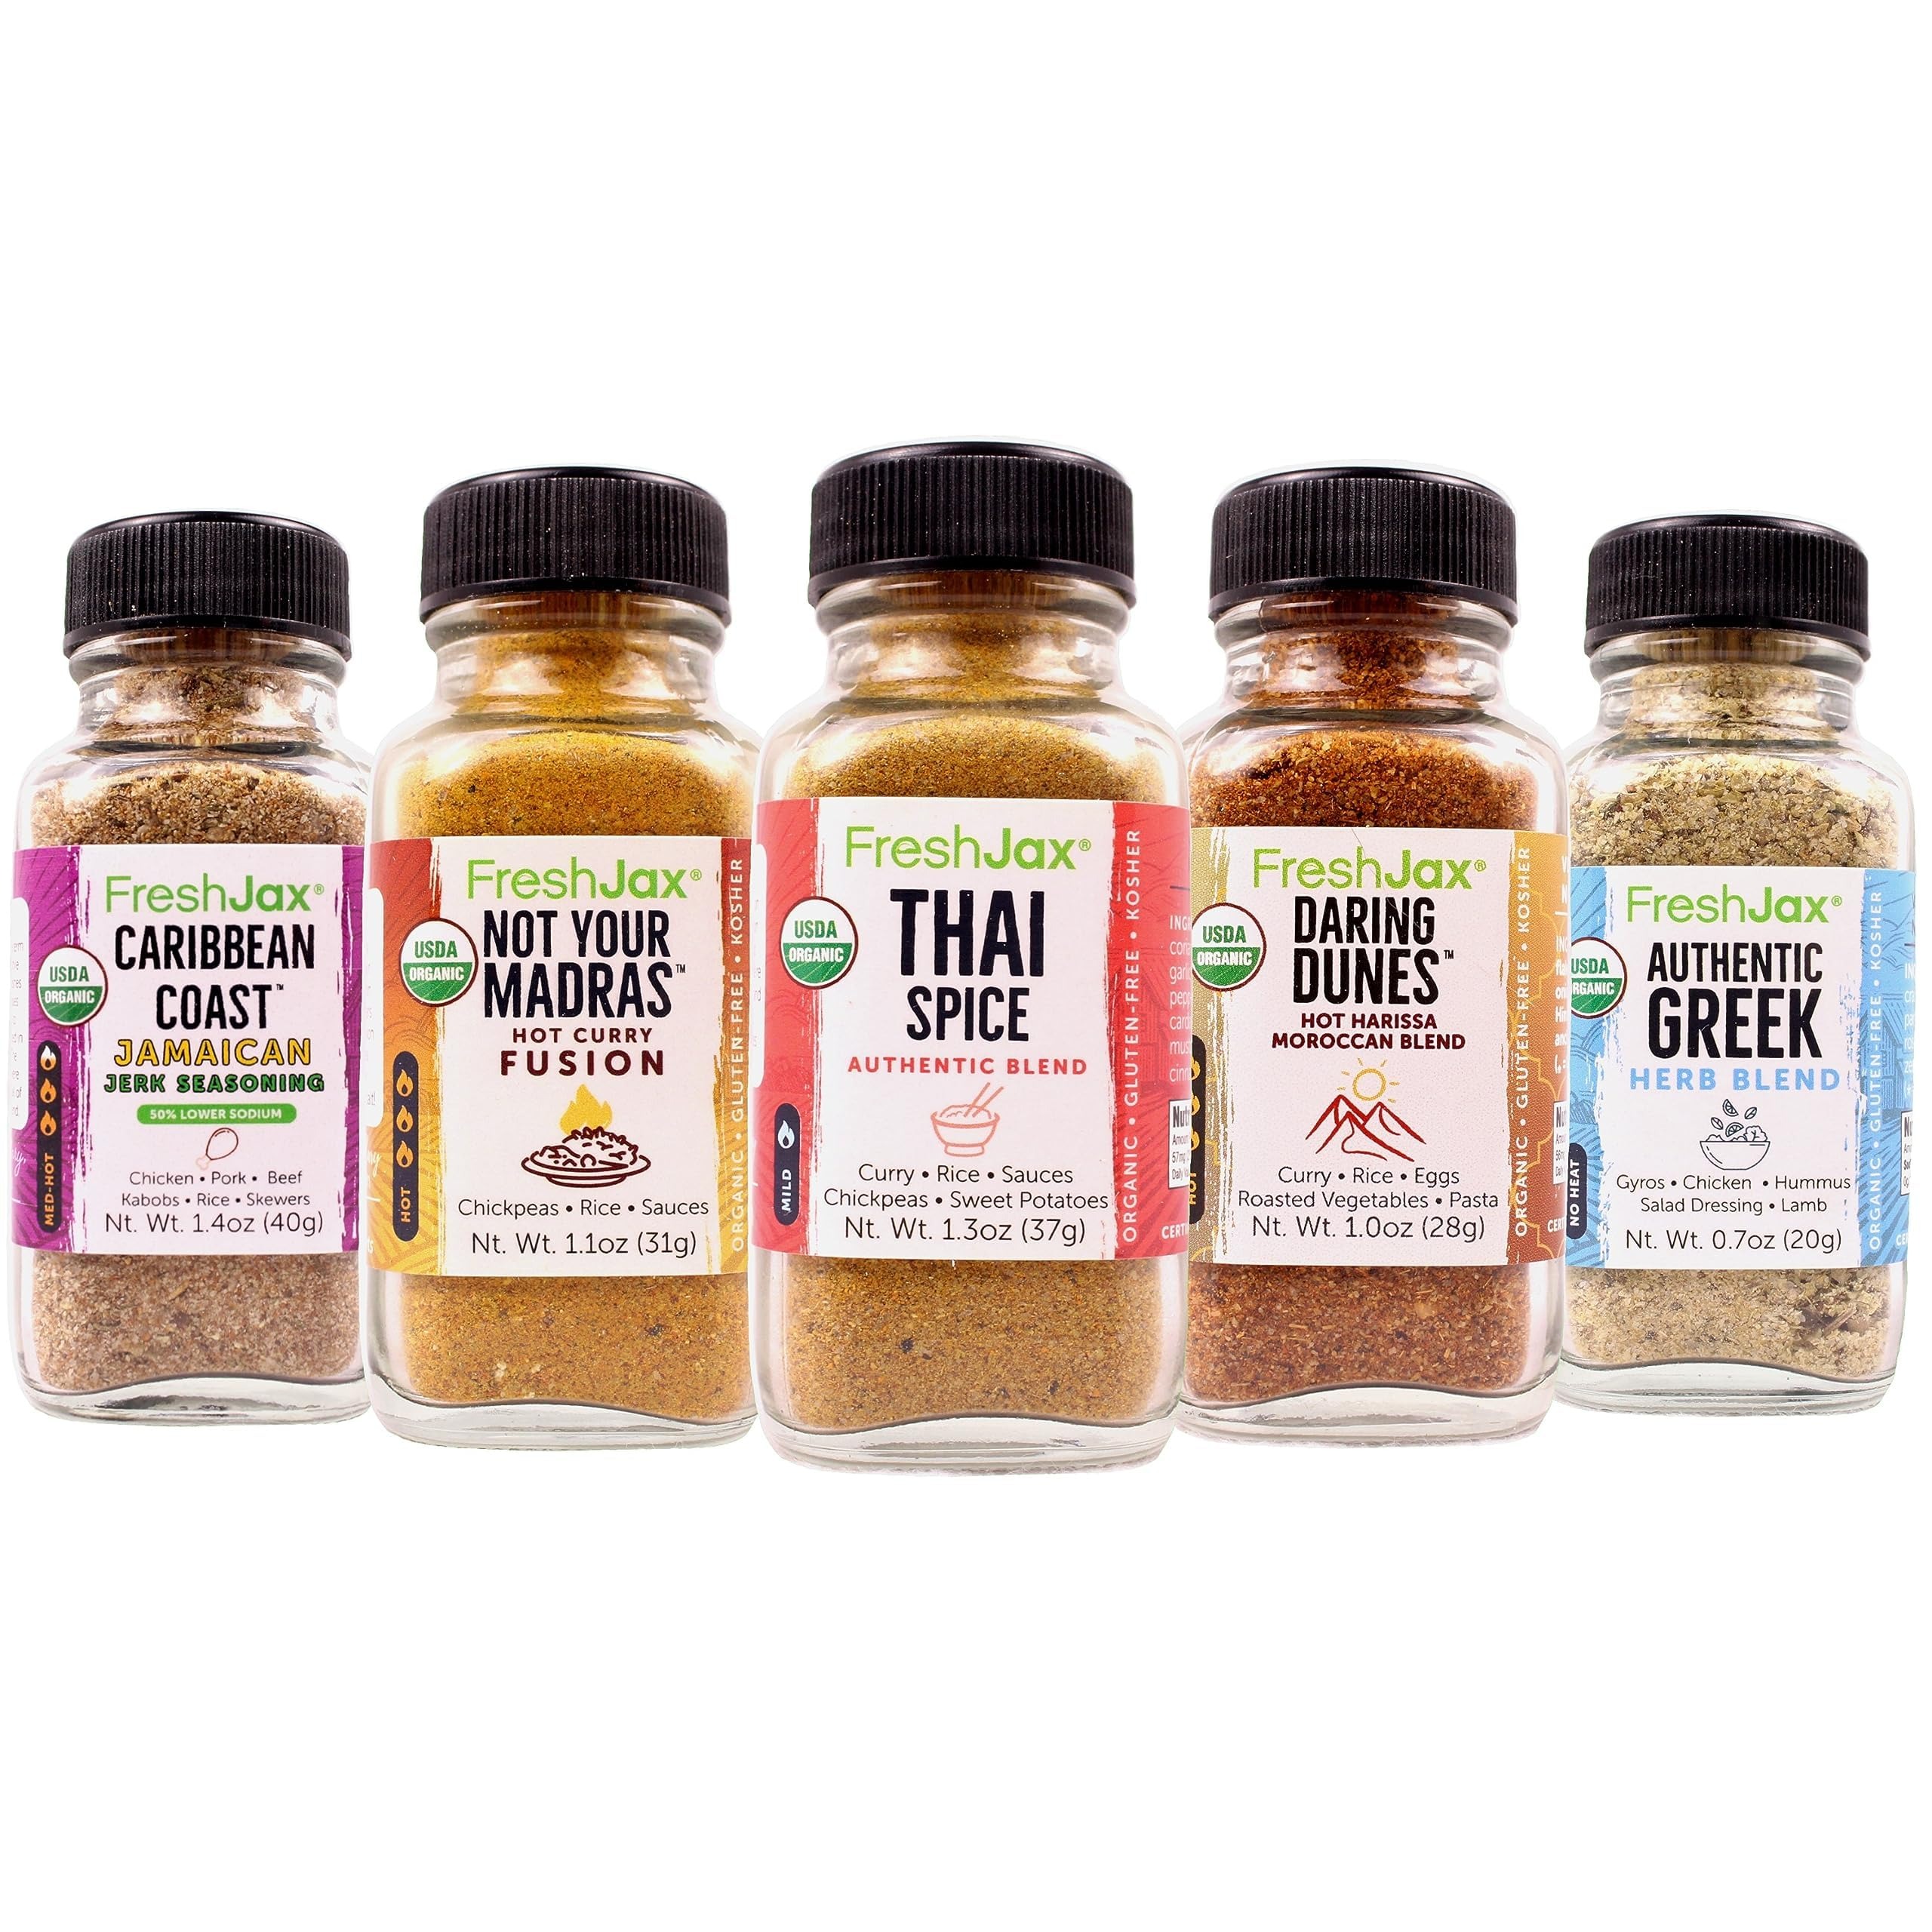
Item Name: Freshjax International Spices Gift Set | 5 Sampler Sized Organic Spices and Seasonings | World of Flavors Seasoning Gift Set | Grilling Christmas Gifts for Men Packed in a Giftable Box
Bullet Point 1: PERFECT SEASONING GIFT SET : Spice up christmas gatherings with our exquisite seasoning blends—ideal grill seasoning set for any occasion, whether hosting a backyard barbecue, picnic in the park, or a simple meal outdoors with loved ones. Unleash rich flavors with every bite.
Bullet Point 2: ORGANIC & KOSHER SPICE BLENDS : Hand-crafted in small batches for rich flavor, each seasoning spice blend is made with premium organic ingredients. Gluten-free, vegan, non-GMO, and no artificial flavors, ensuring bold taste in every dish.
Bullet Point 3: THAI SPICE : Experience Thailand with our meticulously crafted Thai Spice Blend. Honoring Thai culture, we've combined exotic spices for a unique flavor. Perfect for chickpeas, Thai peanut sauce, and stir-fried veggies. Elevate your culinary journey!
Bullet Point 4: AUTHENTIC GREEK HERB BLEND : Savor Greece's authentic flavors with our expertly crafted Greek seasoning blend. Elevate your dishes with traditional Mediterranean herbs, turning ordinary into divine—perfect for chicken, pitas and salads.
Bullet Point 5: CARIBBEAN COAST-JAMAICAN JERK : Elevate your dishes with this authentic Jamaican jerk seasoning. Infuse your meals with the rich, spicy flavors of the Caribbean. This jerky seasoning is perfect for jerk chicken, seafood, and even marinades and rubs.
Bullet Point 6: NOT YOUR MADRA'S HOT RED CURRY : Experience a bold kick with our Madras-style curry powder, boasting the intense flavors of coriander, cayenne, and black pepper. Perfect for elevating chickpeas, rice dishes, or crafting your personalized curry paste with a touch of coconut oil
Bullet Point 7: DARING DUNES HOT HARISSA MOROCCAN BLEND : Explore culinary delight with our Daring Dunes Hot Harissa Moroccan Blend. No more messy bottles—enjoy Sahara heat and peppermint freshness. Elevate veggies or hummus for a taste of Morocco.
Bullet Point 8: KITCHEN ESSENTIALS : Effortlessly enhance any dish with this father's day must-haves all around seasoning set. Sprinkle on or use as a grill/roast rub. Perfect for chefs or novices, our spices and seasonings sets guarantee flavorful success in every meal.
Bullet Point 9: MAKE A DIFFERENCE : FreshJax is a family owned and operated small business. Join us in supplying meals to children in need. Every purchase of FreshJax seasoning spices supports our campaign to end childhood hunger.
Product Description: montreal steak seasoning christmas gifts for men husband him boyfriend men's gift baskets bbq accessories birthday ideas seasonings and spices cooking spice sets with included set grilling fresh jax variety pack dad grill rubs a master rub organic chicken freshjax barbecue who like to cook healthy cooks
Value: 1.0
Unit: Ounce

Price: 29.99